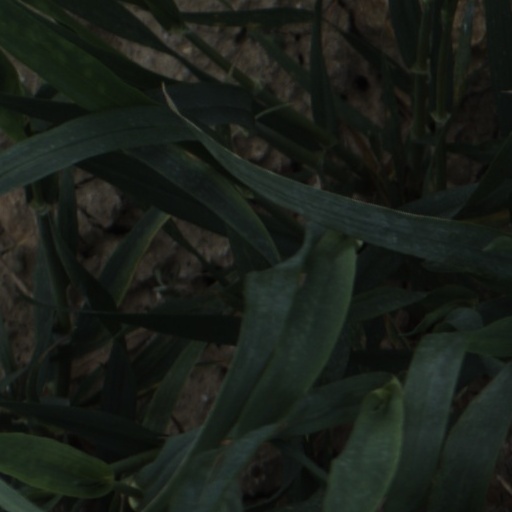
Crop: wheat